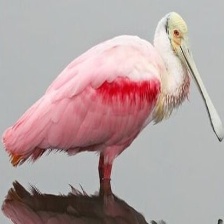
Species: ROSEATE SPOONBILL
Scientific name: PLATALEA AJAJA
ImageNet parent category: spoonbill